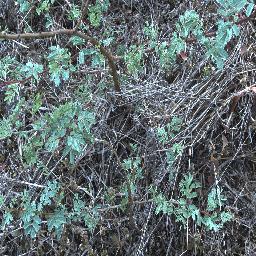
Label: prickly_acacia